Fiona Stewart (event director)

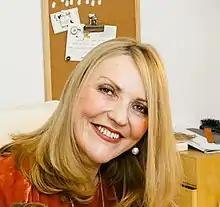
Stewart in 2020

Fiona Stewart (born 1960) is managing director and owner of the Green Man Festival, an annual independent music festival in Wales. She also sits as chair of the Green Man Trust, a charitable organisation. Stewart has worked as a consultant for the British Council and the Foreign Office. She has previously worked at Glastonbury Festival and Big Chill.